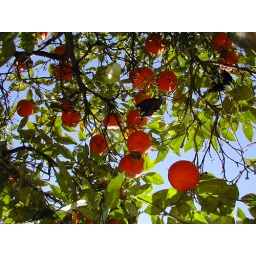
orange tree in VLC